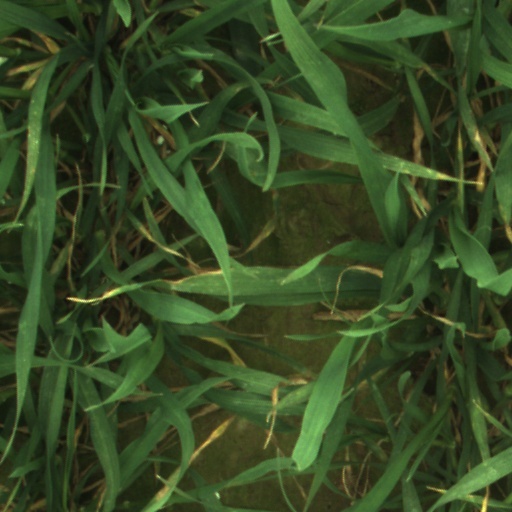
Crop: wheat